Tomas Maier

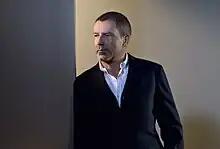

Tomas Maier (born 1957) is a German-born designer. From 2001 to 2018, he served as Creative Director at the Italian brand Bottega Veneta.